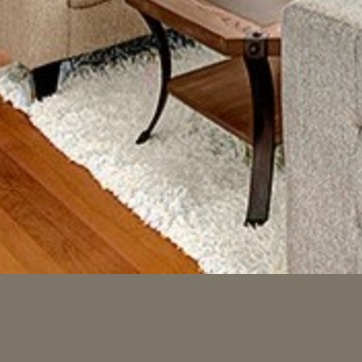
Material: carpet